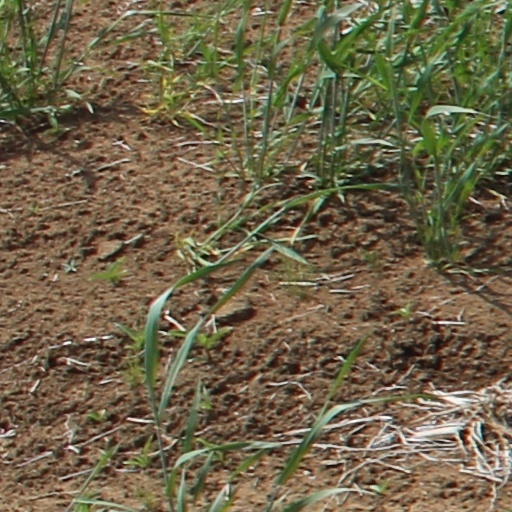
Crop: wheat